Wahhabism

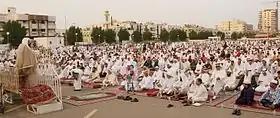
Open air mosque in Jeddah, Saudi Arabia

During the early 19th century, Egyptian Muslim scholar al-Jabarti had defended the Wahhabi movement. From the 19th century, prominent Arab "Salafiyya" reformers would maintain correspondence with Wahhabis and defend them against Sufi attacks. These included Shihab al Din al Alusi, Abd al Hamid al Zahrawi, Abd al Qadir al Jabarti, Abd al Hakim al Afghani, Nu'man Khayr al-Din Al-Alusi, Mahmud Shukri Al Alusi and his disciple Muhammad Bahjat al-Athari, Jamal al-Din al-Qasimi, , Muhibb al-Din al-Khatib, Muhammad Hamid al Fiqi and most notably, Muhammad Rasheed Rida who was considered as the "leader of Salafis". All these scholars would correspond with Arabian and Indian "Ahl-i-Hadith" scholars and champion the reformist thought. They shared a common interest in opposing various Sufi practices, denouncing blind following and reviving correct theology and Hadith sciences. They also opened Zahiriyya library, Salafiyya library, "Al Manar" Library, etc., propagating Salafi thought as well as promoting scholars like Ibn Taymiyya and Ibn Hazm. Rashid Rida would succeed in his efforts to rehabilitate Wahhabis in the Islamic World and would attain the friendship of many Najdi scholars. With the support of the Third Saudi State by the 1920s, a concept of ""Salafiyya"" emerged on a global scale claiming heritage to the thought of 18th-century Islamic reform movements and the pious predecessors ("Salaf"). Many of Rida's disciples would be assigned to various posts in Saudi Arabia and some of them would remain in Saudi Arabia. Others would spread the "Salafi da'wa" to their respective countries. Prominent amongst these disciples were the Syrian Muhammad Bahjat al-Bitar (1894–1976), Egyptian Muhammad Hamid al-Fiqi (1892–1959) and the Moroccan Taqi al-Din al-Hilali (1894–1987).